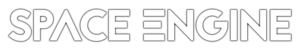
Logo du logiciel SpaceEngine.
SpaceEngine est un logiciel planétarium et moteur de jeu basé sur la simulation de l'univers, développé par le programmeur Russe Vladimir Romanyuk. Il se base sur les catalogues réels de l'univers connu, mais se sert de la génération procédurale pour créer une représentation complète de l'univers. L'utilisateur peut voyager librement dans l'espace et dans le temps.